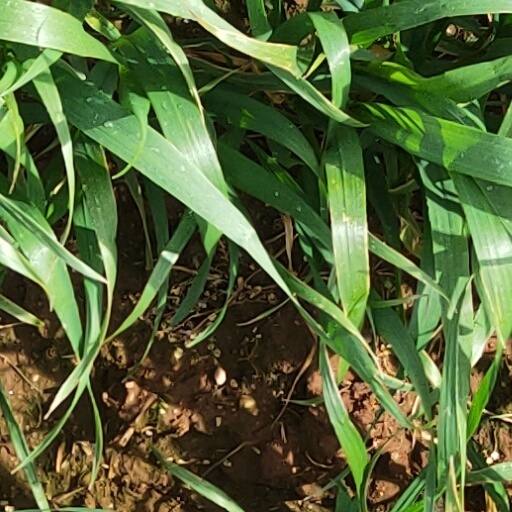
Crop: wheat